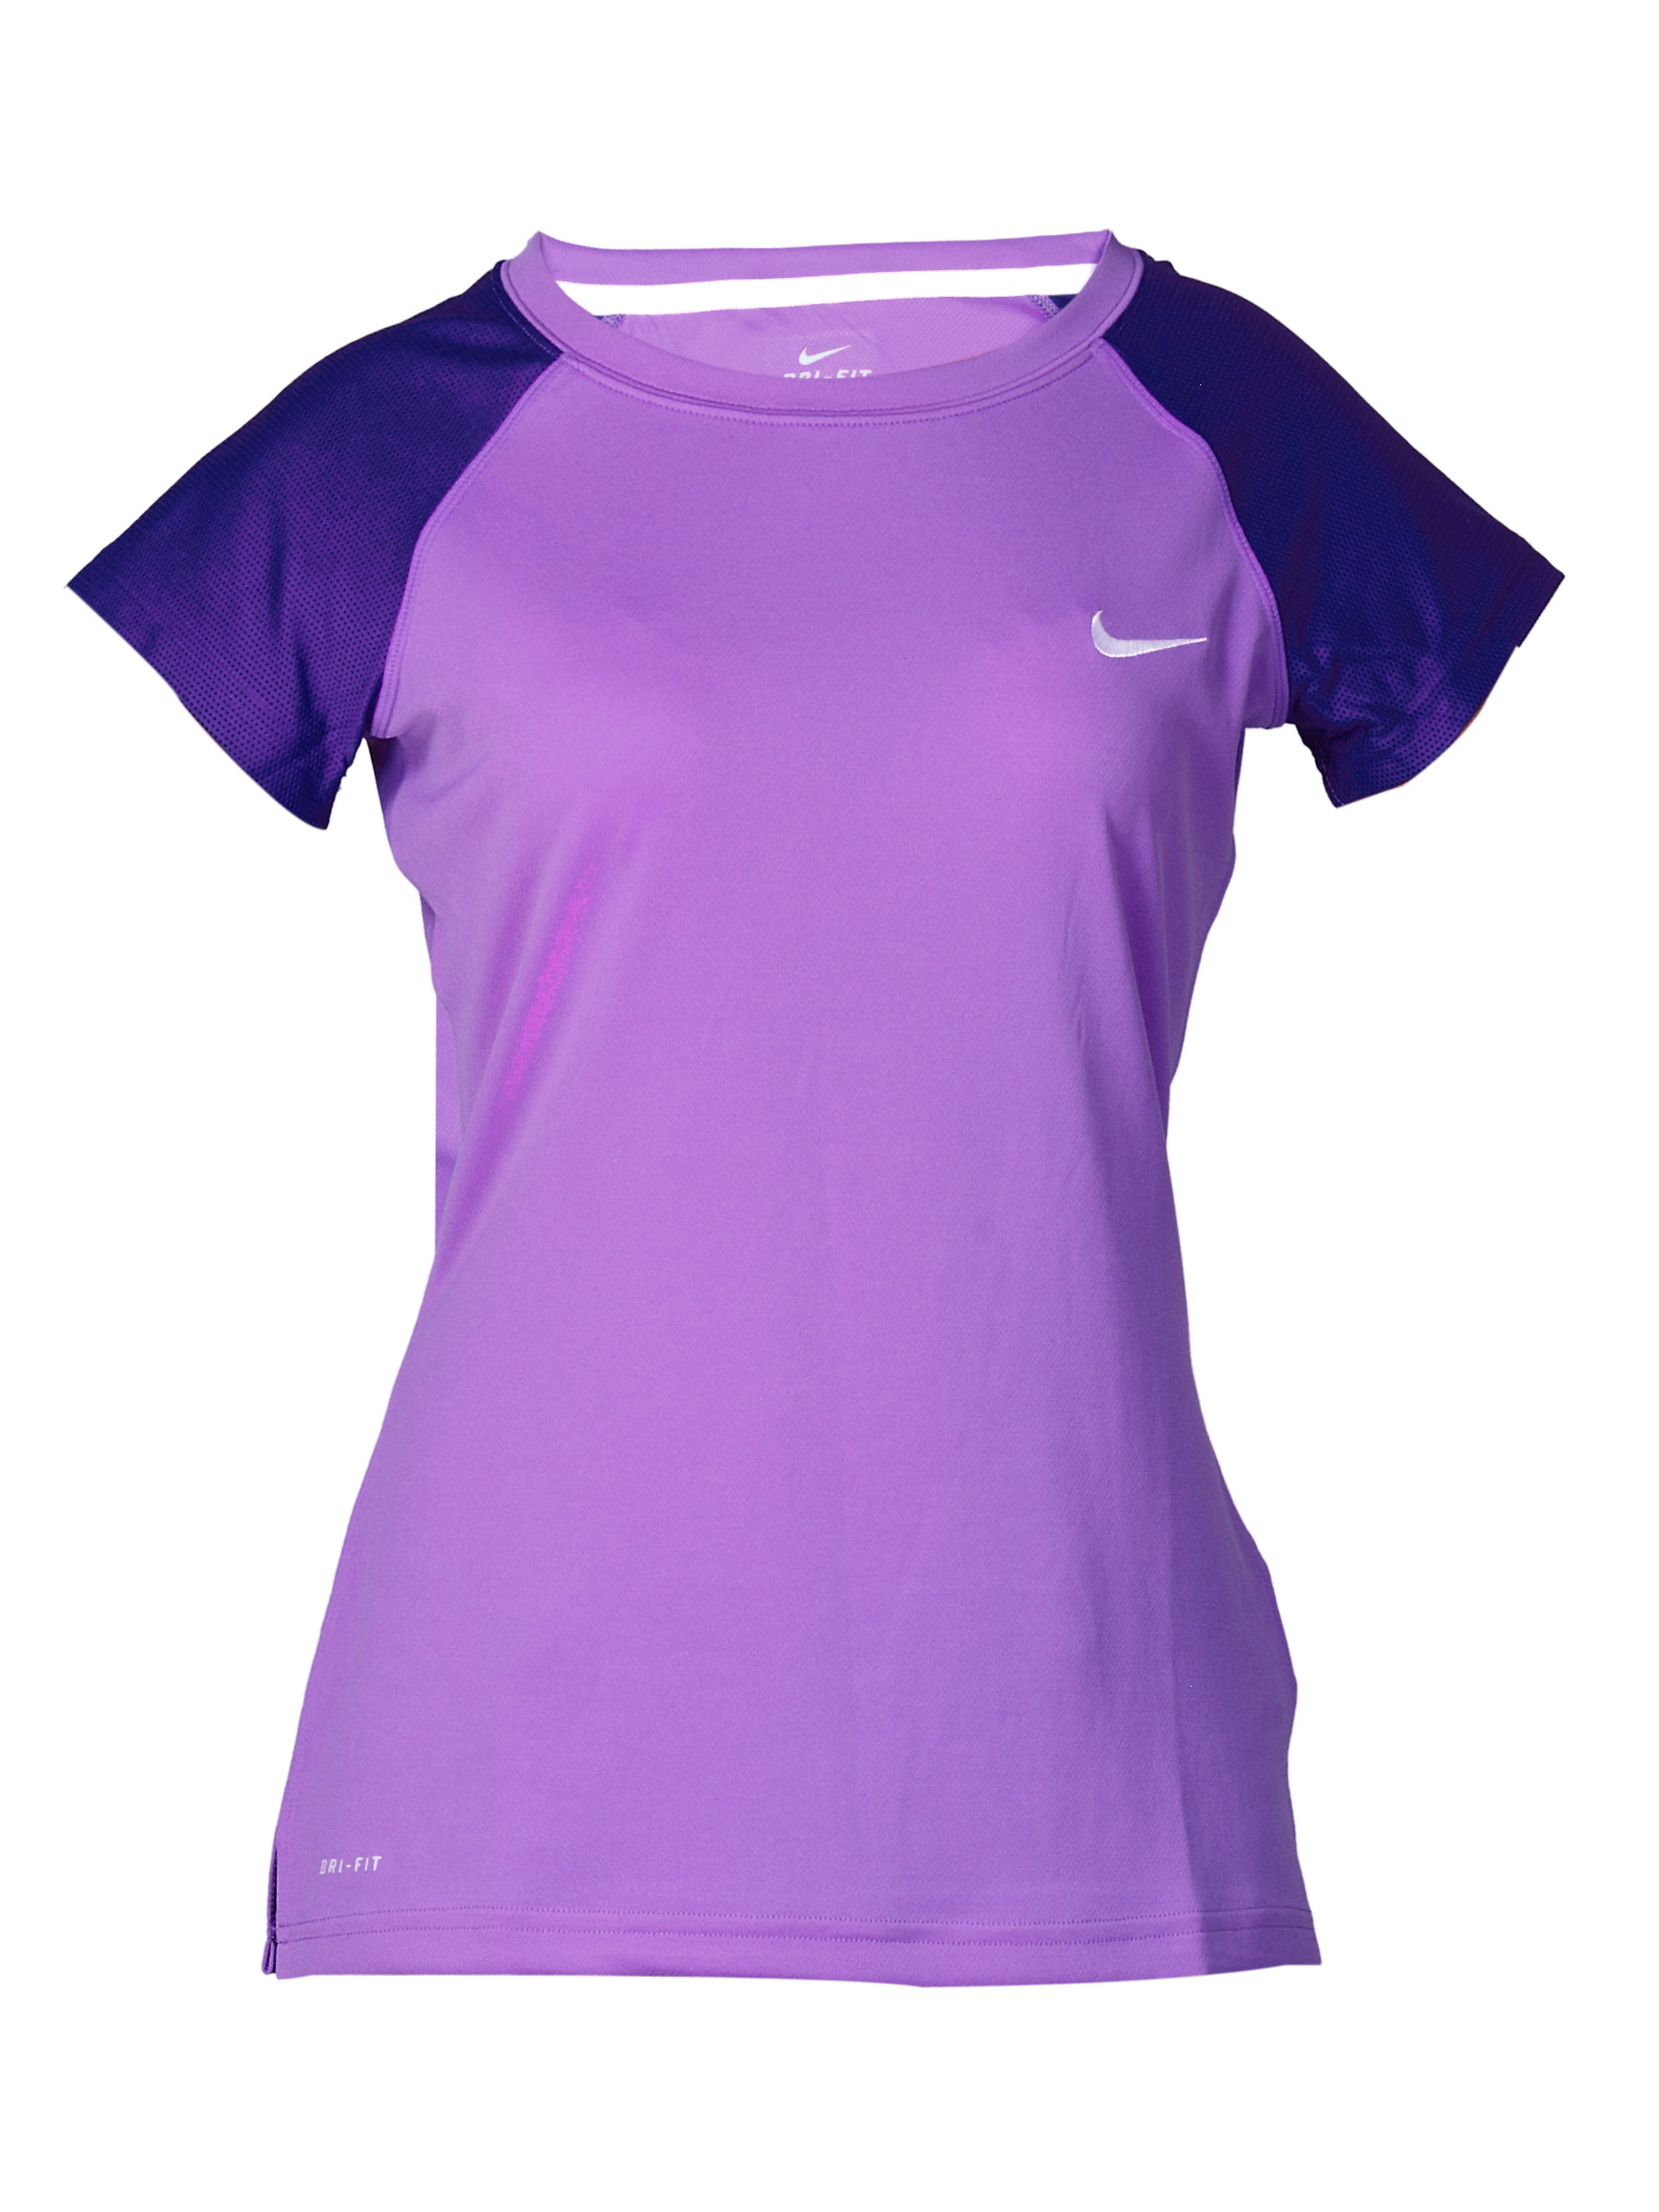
Nike Women's Class Purple T-shirt
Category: Apparel / Topwear / Tshirts
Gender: Women
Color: Purple
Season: Summer 2011
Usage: Sports